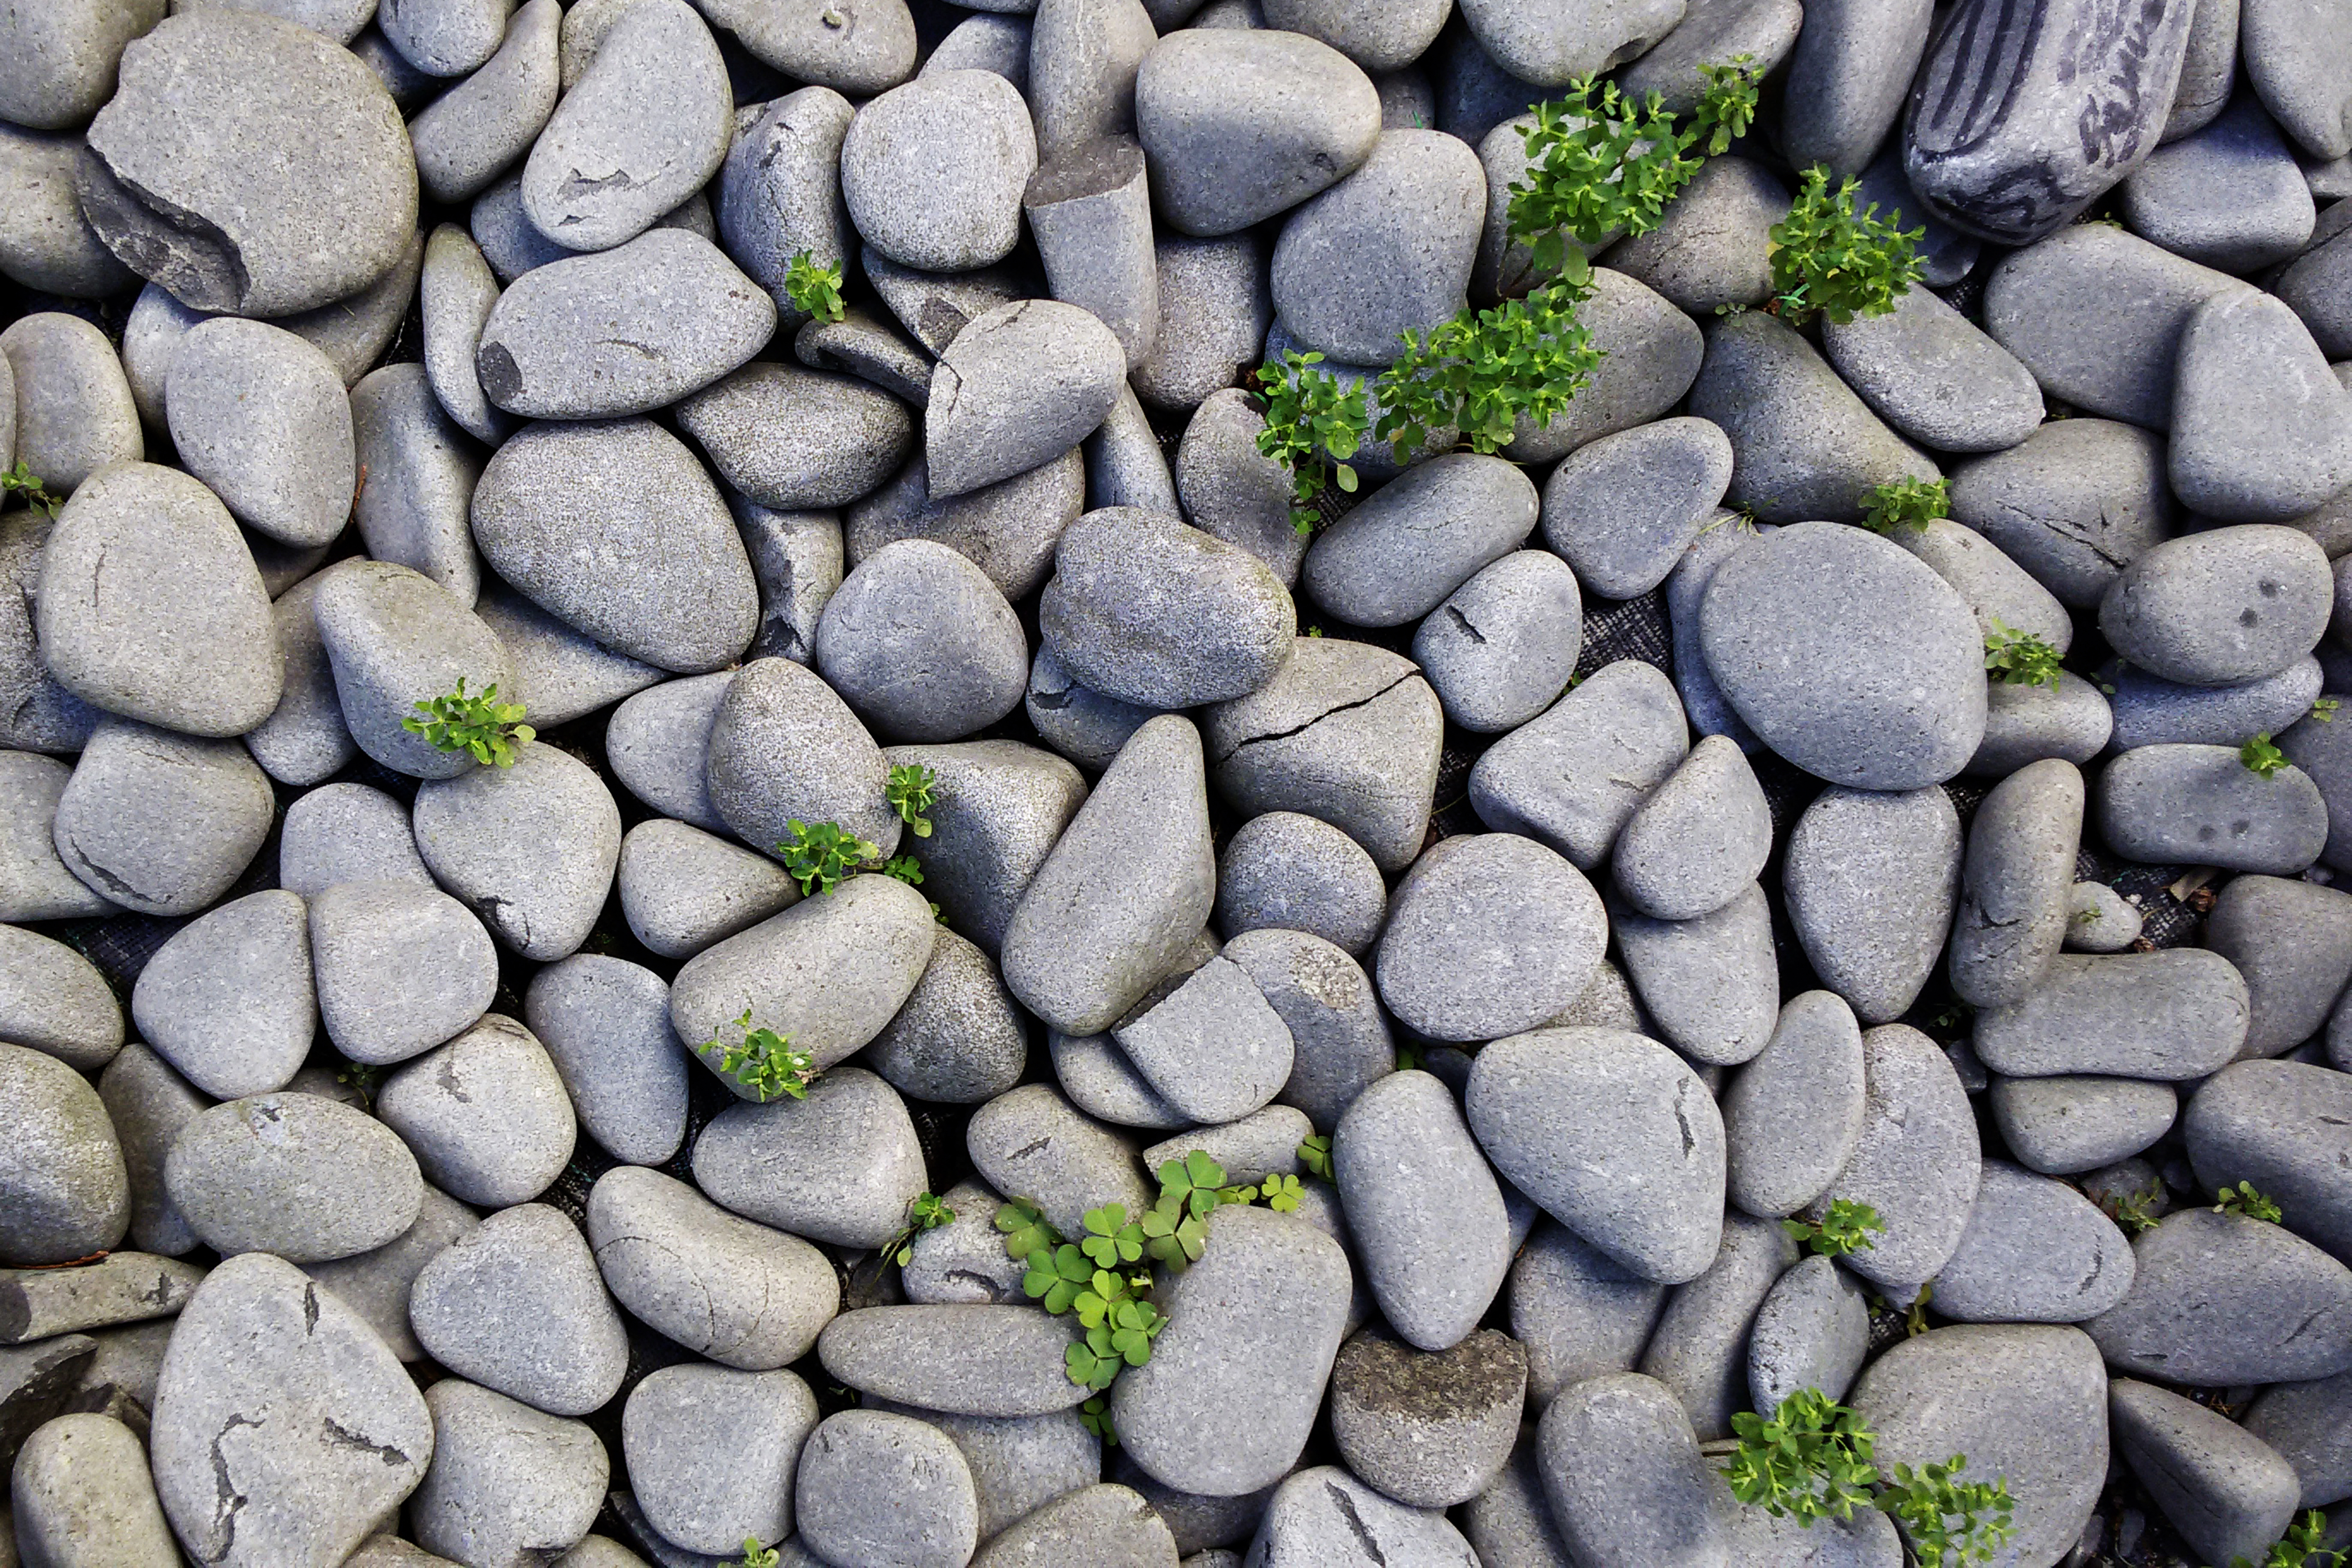
grass, rock, cobblestone, wall, green, pebble, soil, stone wall, material, leaves, rocks, stones, rubble, gravel, pebbles, flooring